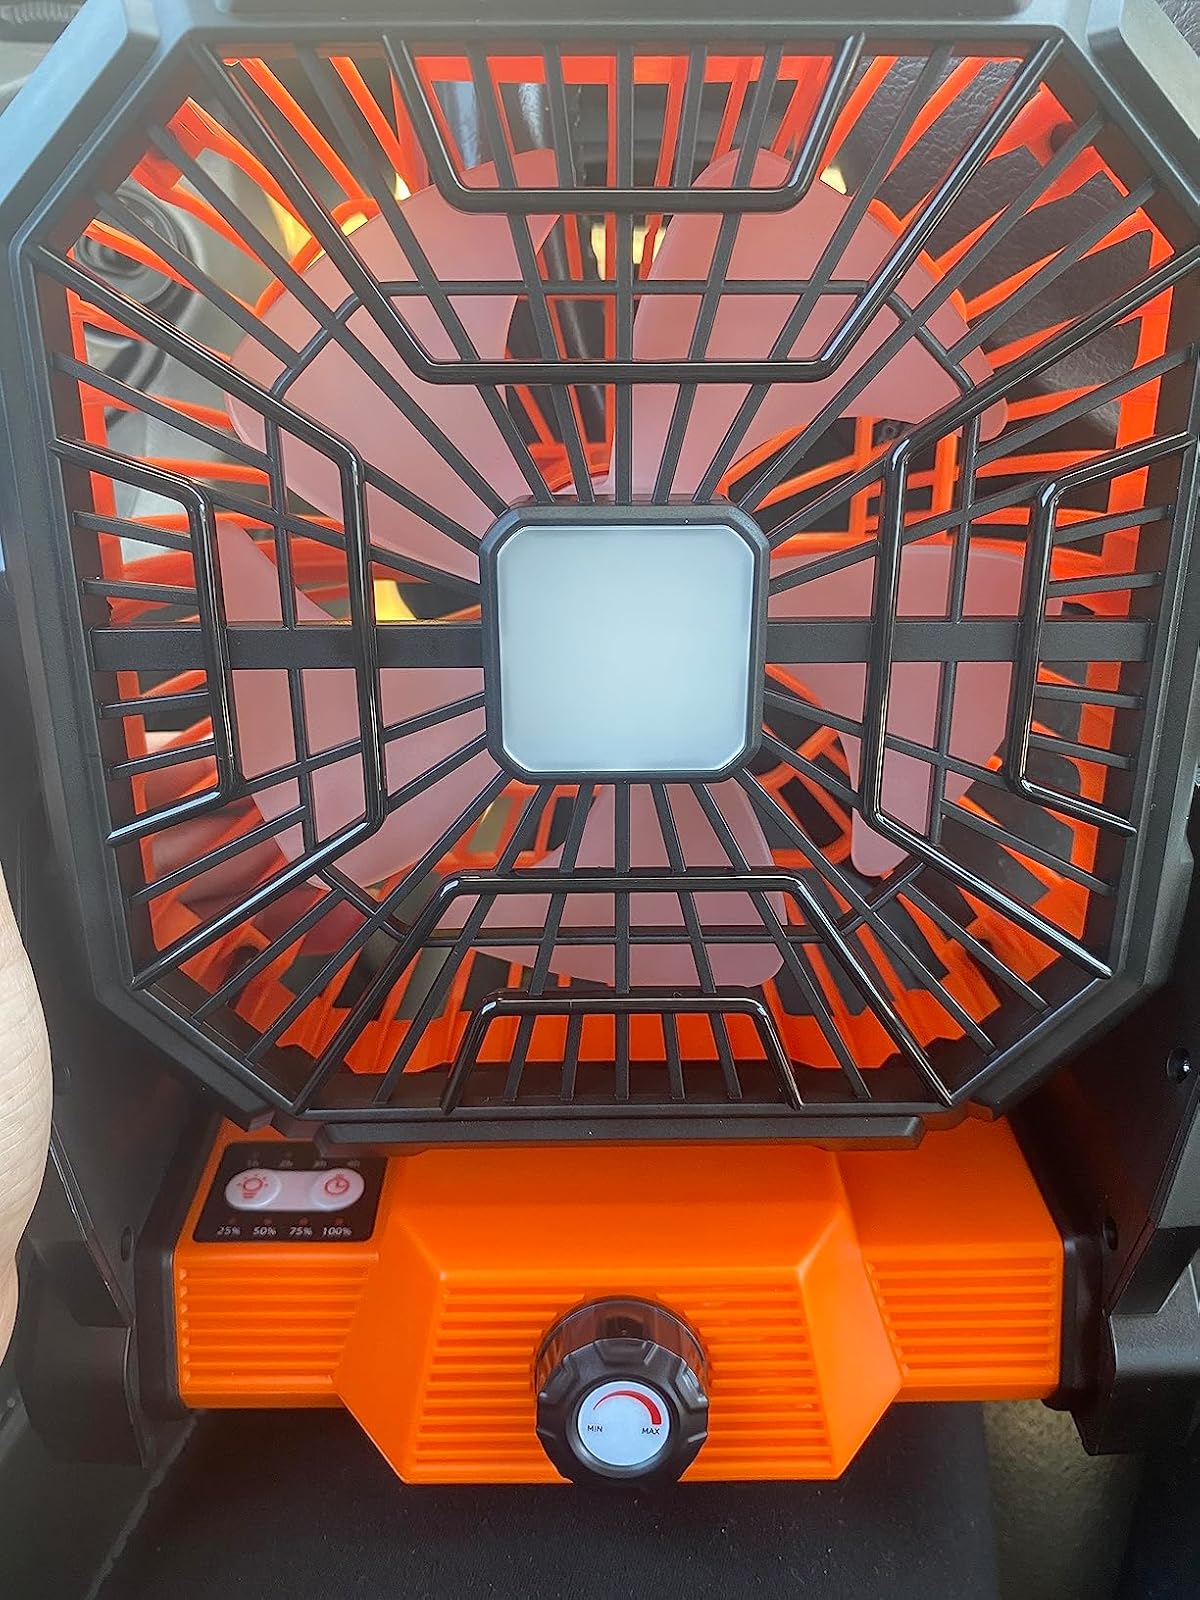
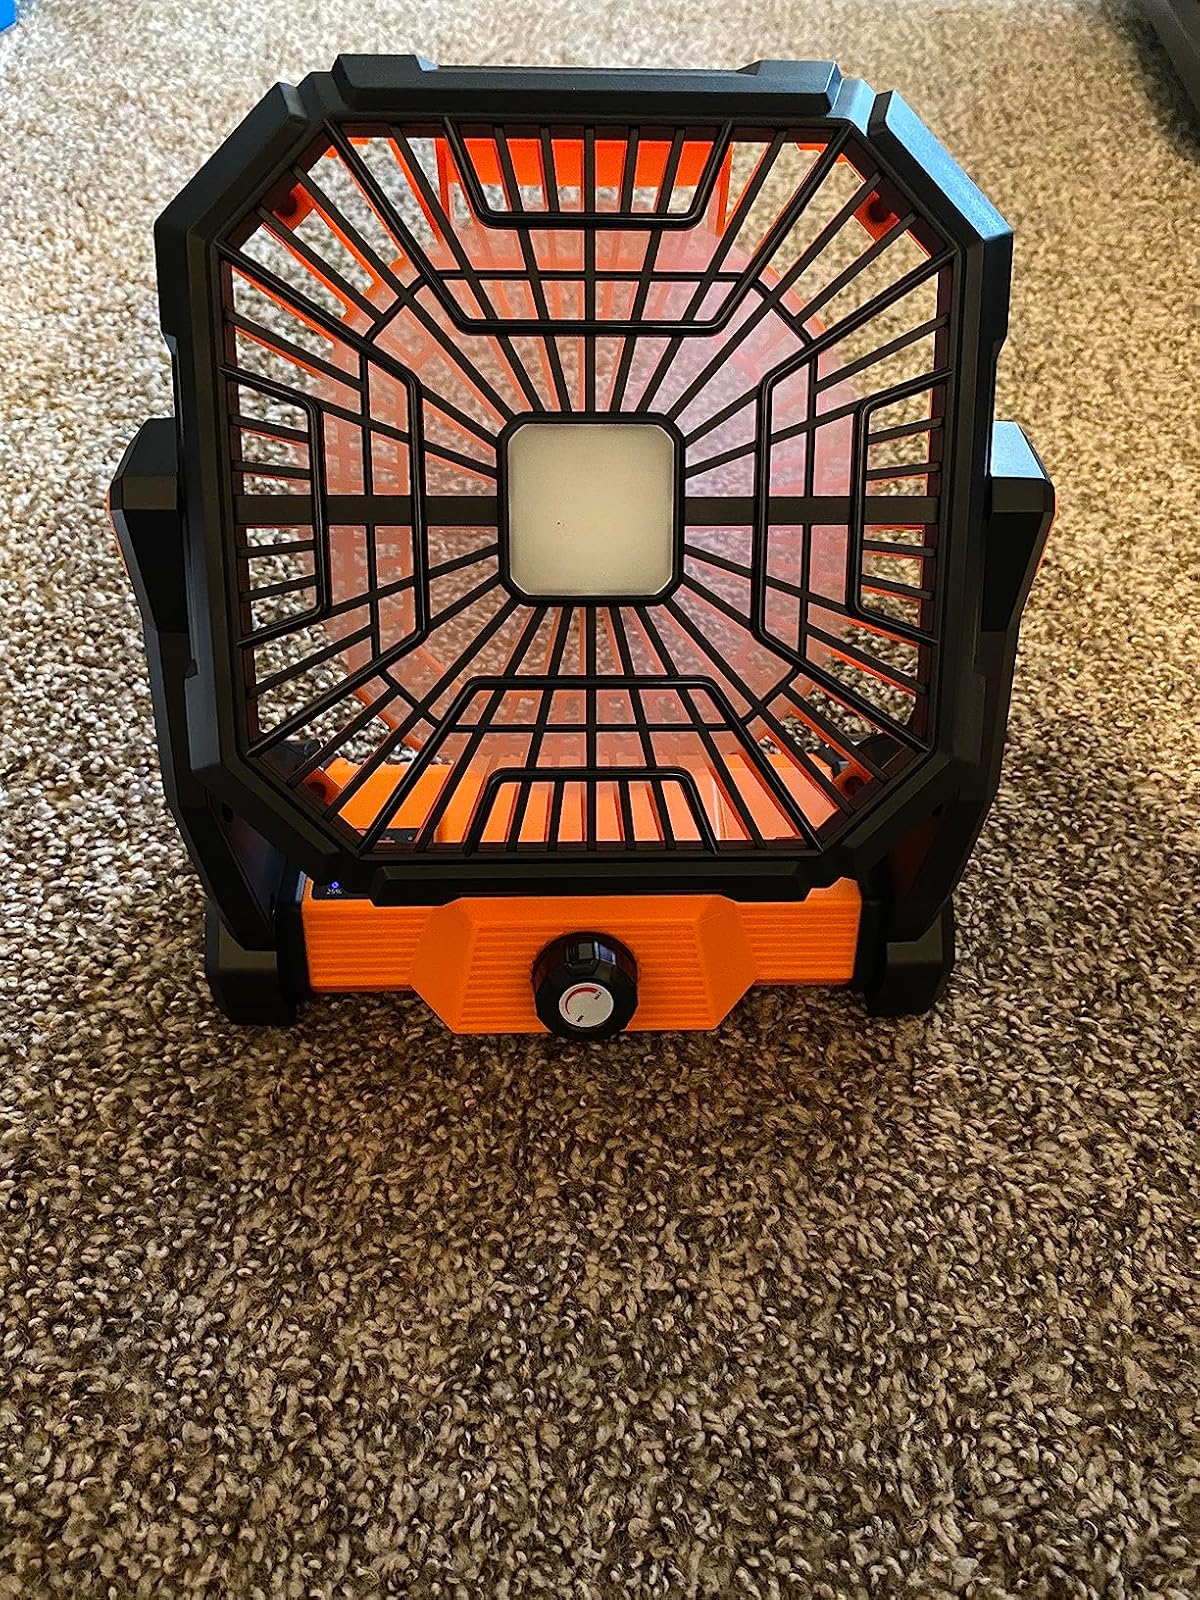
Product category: lantern
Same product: yes